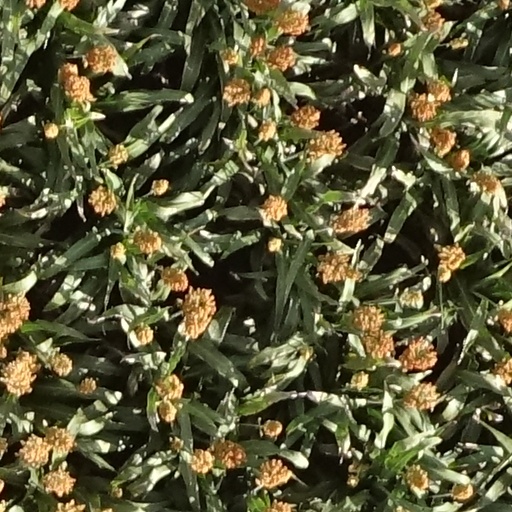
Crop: sorghum